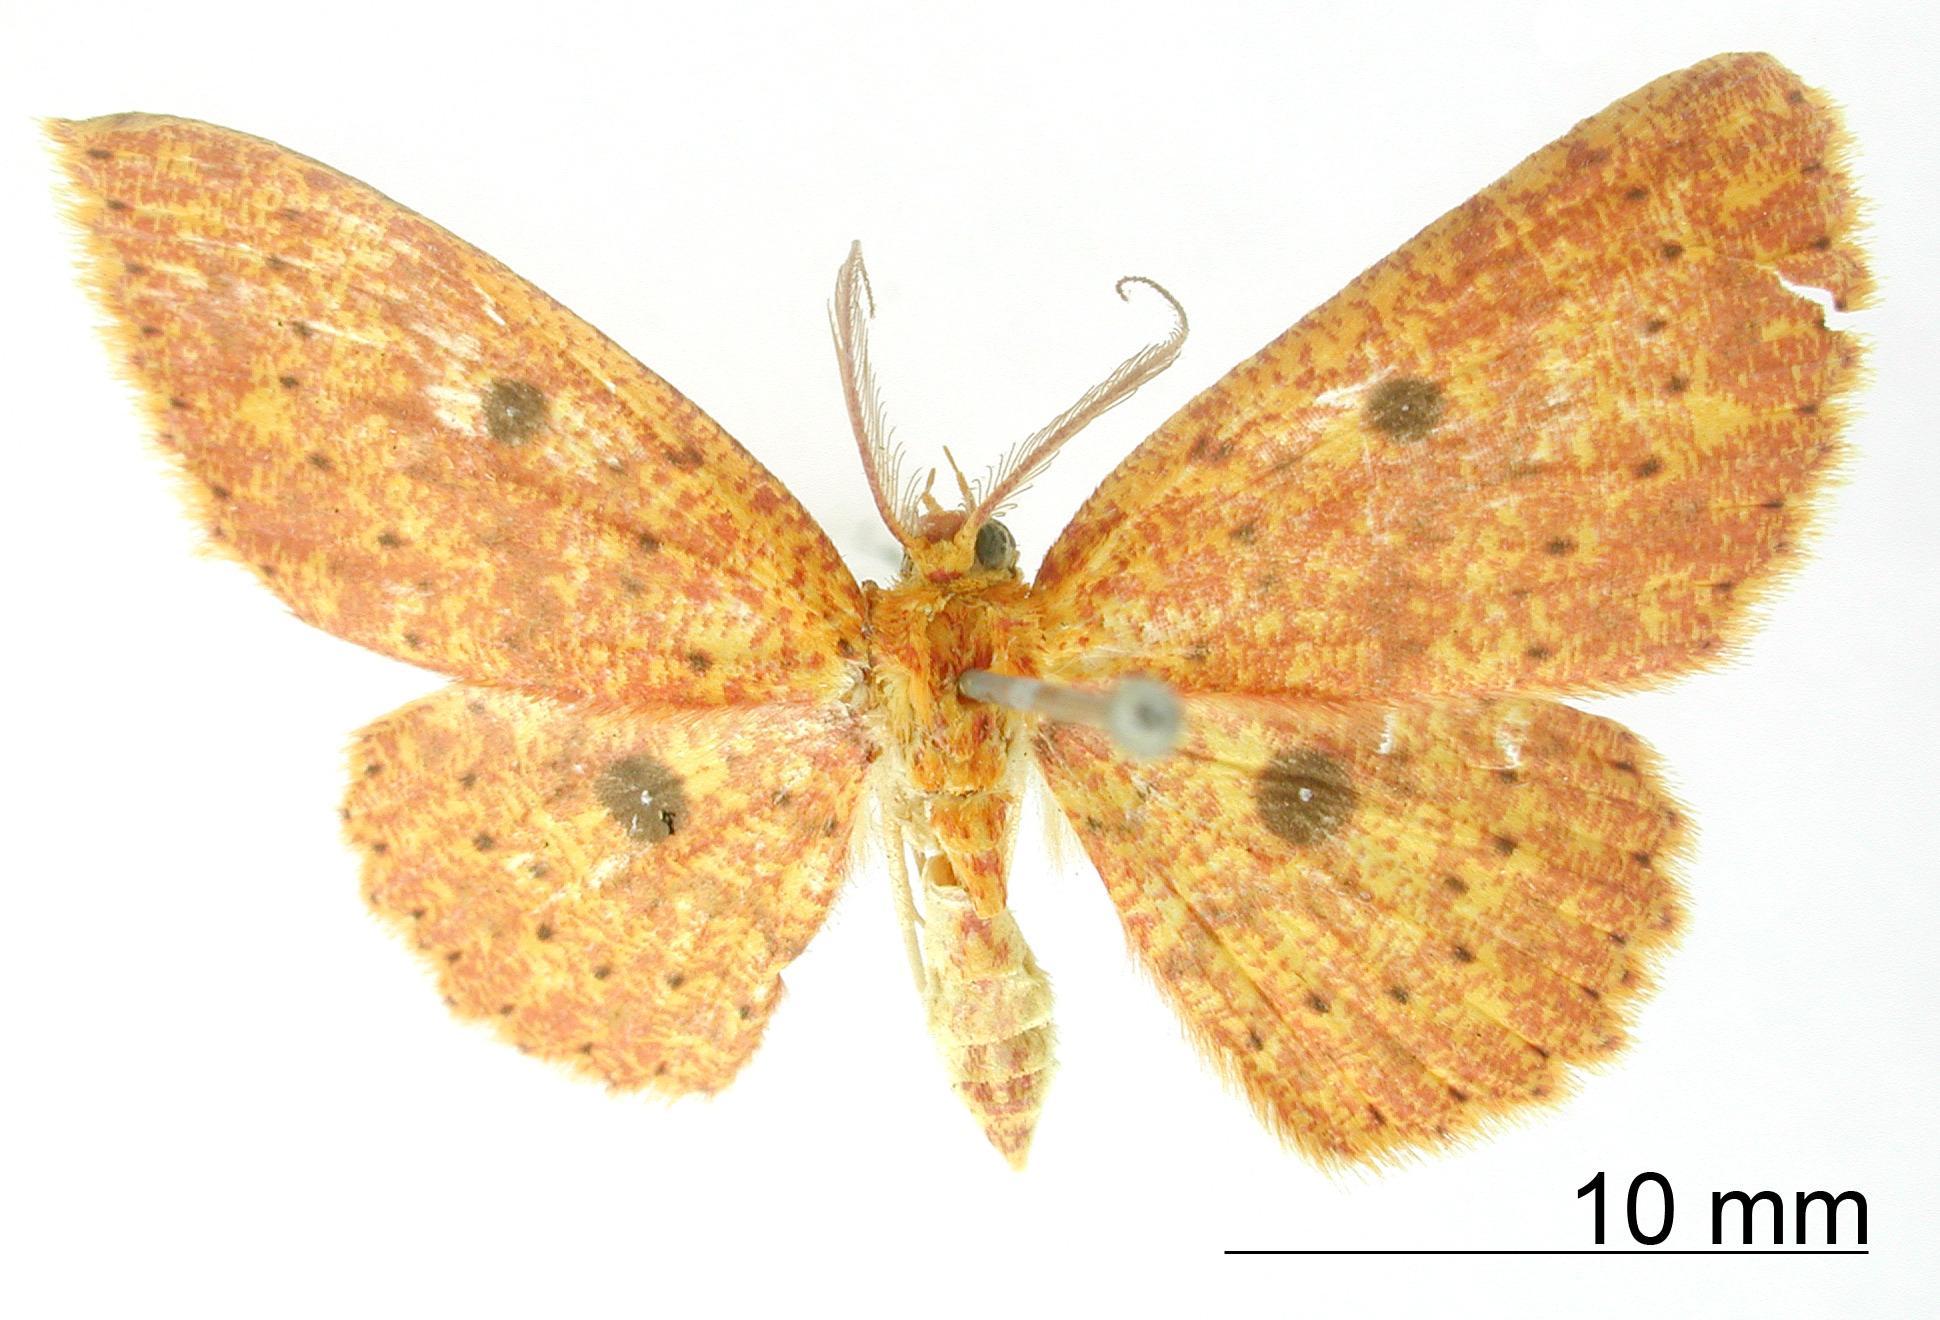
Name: Anisodes curvantiata atridiscata
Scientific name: Anisodes curvantiata atridiscata Warren, 1906
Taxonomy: Animalia, Arthropoda, Insecta, Lepidoptera, Geometridae, Sterrhinae
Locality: Carabaya, Peru